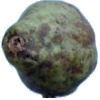
Label: Pear Stone 1